Greenfields railway station

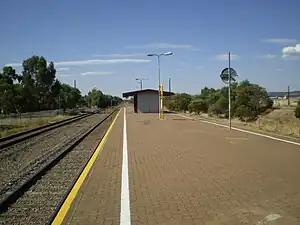
North-east bound view from Platform 1, March 2008

Greenfields railway station is located on the Gawler line. Situated adjacent to Parafield Airport, in the northern Adelaide suburb of Parafield, it is from Adelaide station.